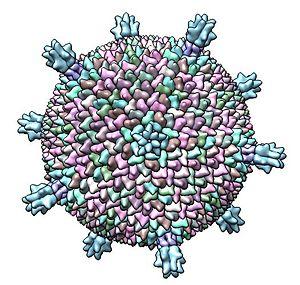
Sulfolobus est un genre d'archées de la famille des Sulfolobaceae. Ce sont des cellules coccoïdes, irrégulières et flagellées. Ces microorganismes sont à la fois hyperthermophiles et acidophiles ; c'est par exemple le cas de Sulfolobus acidocaldarius, isolé de sources chaudes acides. Ils sont hétérotrophes ou autotrophes, leur énergie provenant de l’oxydation du soufre et/ou par respiration utilisant le soufre comme accepteur final d’électrons. Sulfolobus tokodaii oxyde le sulfure d'hydrogène H₂S en sulfate SO₄2–.